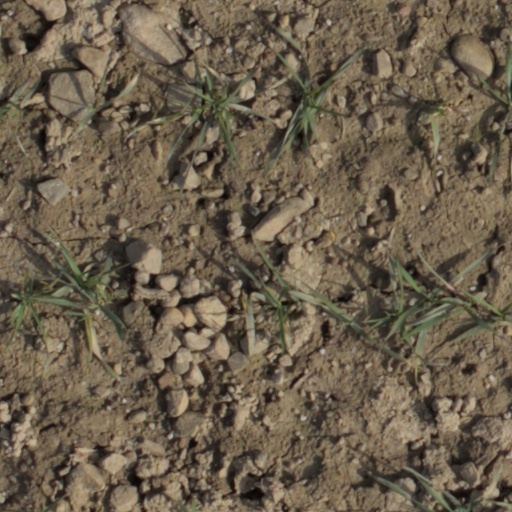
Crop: wheat